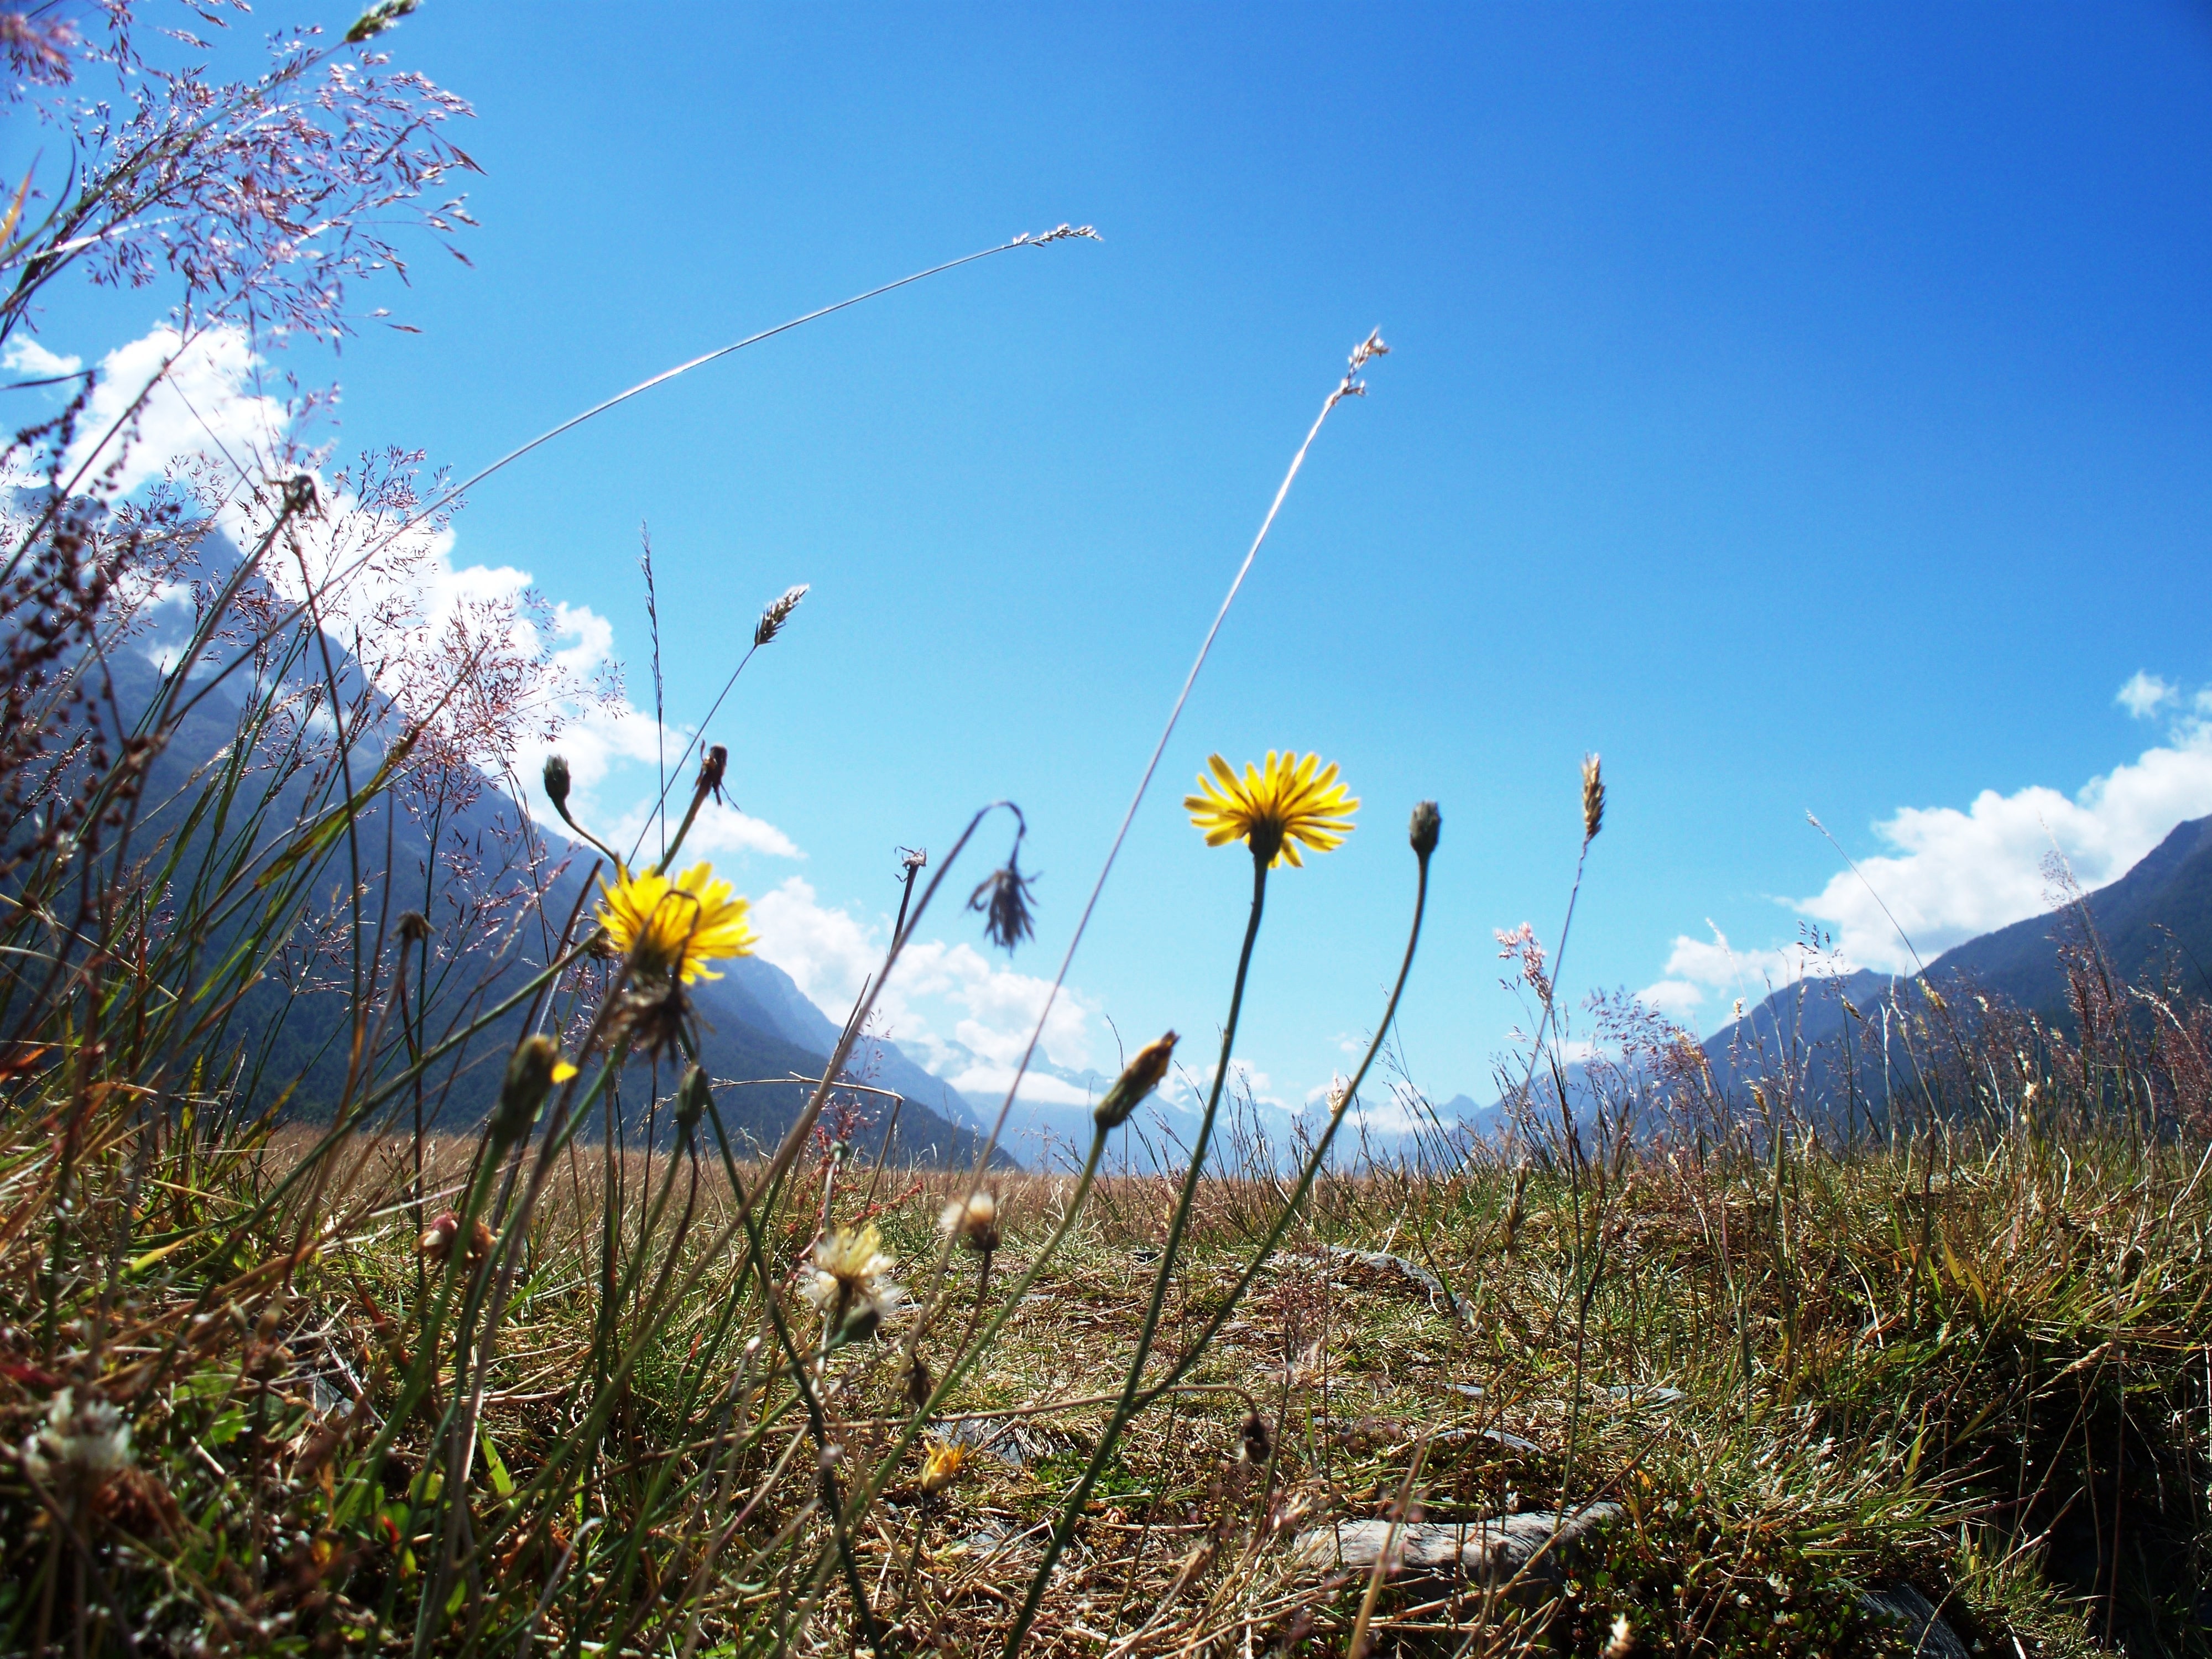
landscape, nature, grass, mountain, plant, sky, field, ground, meadow, prairie, sunlight, leaf, flower, valley, scenic, autumn, flora, wildflower, grassland, new zealand, habitat, ecosystem, rural area, hetbs, natural environment, grass family